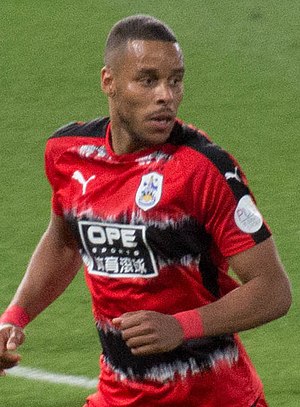
Mathias "Zanka" Jørgensen
"Mathias Jattah-Njie ""Zanka"" Jørgensen er en dansk fodboldspiller, der spiller for Fortuna Düsseldorf, hvortil han er udlejet fra Fenerbahçe SK i den tyrkiske Süper Lig. Han har tidligere spillet i F.C. København, PSV Eindhoven og Huddersfield Town.